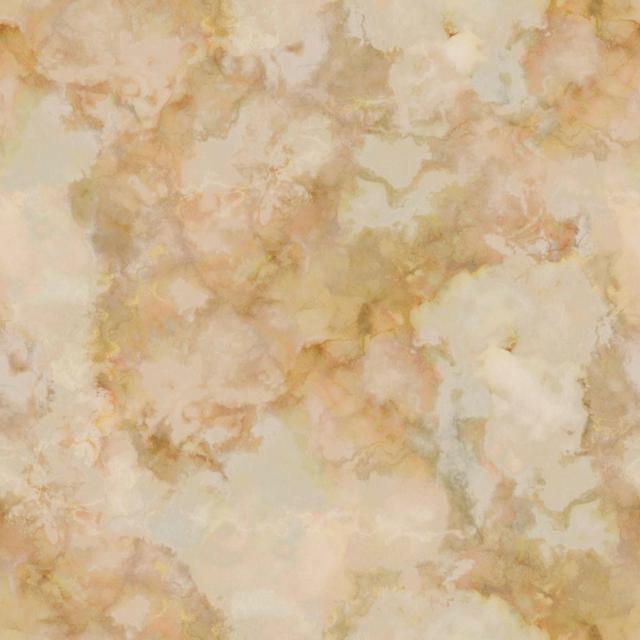
Texture: marbled